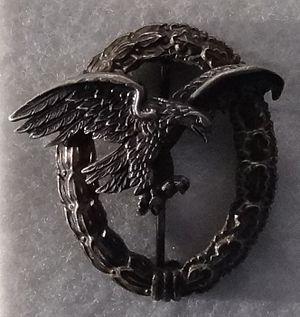
L’insigne d'observateur est une décoration militaire allemande du Troisième Reich, mis en place le 19 janvier 1935 par la commandant en chef de la Luftwaffe, Hermann Göring, et remis à des membres sous conditions d’obtention.